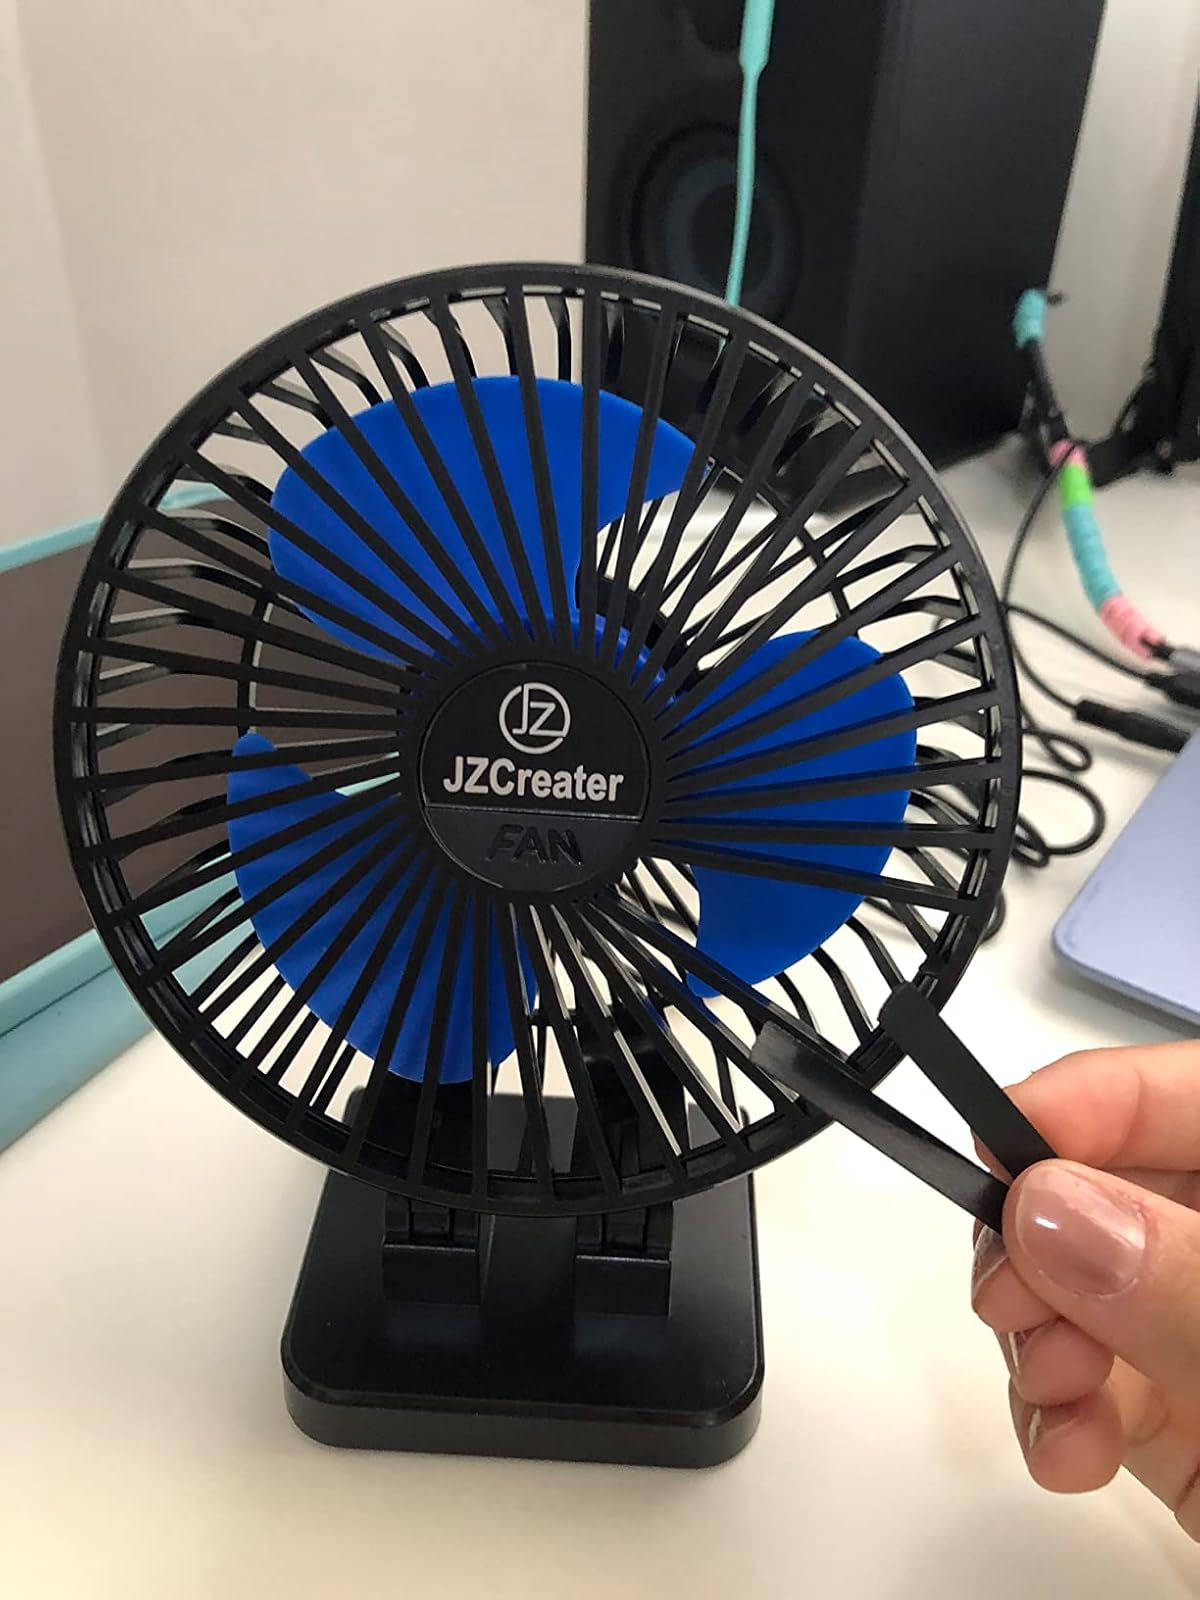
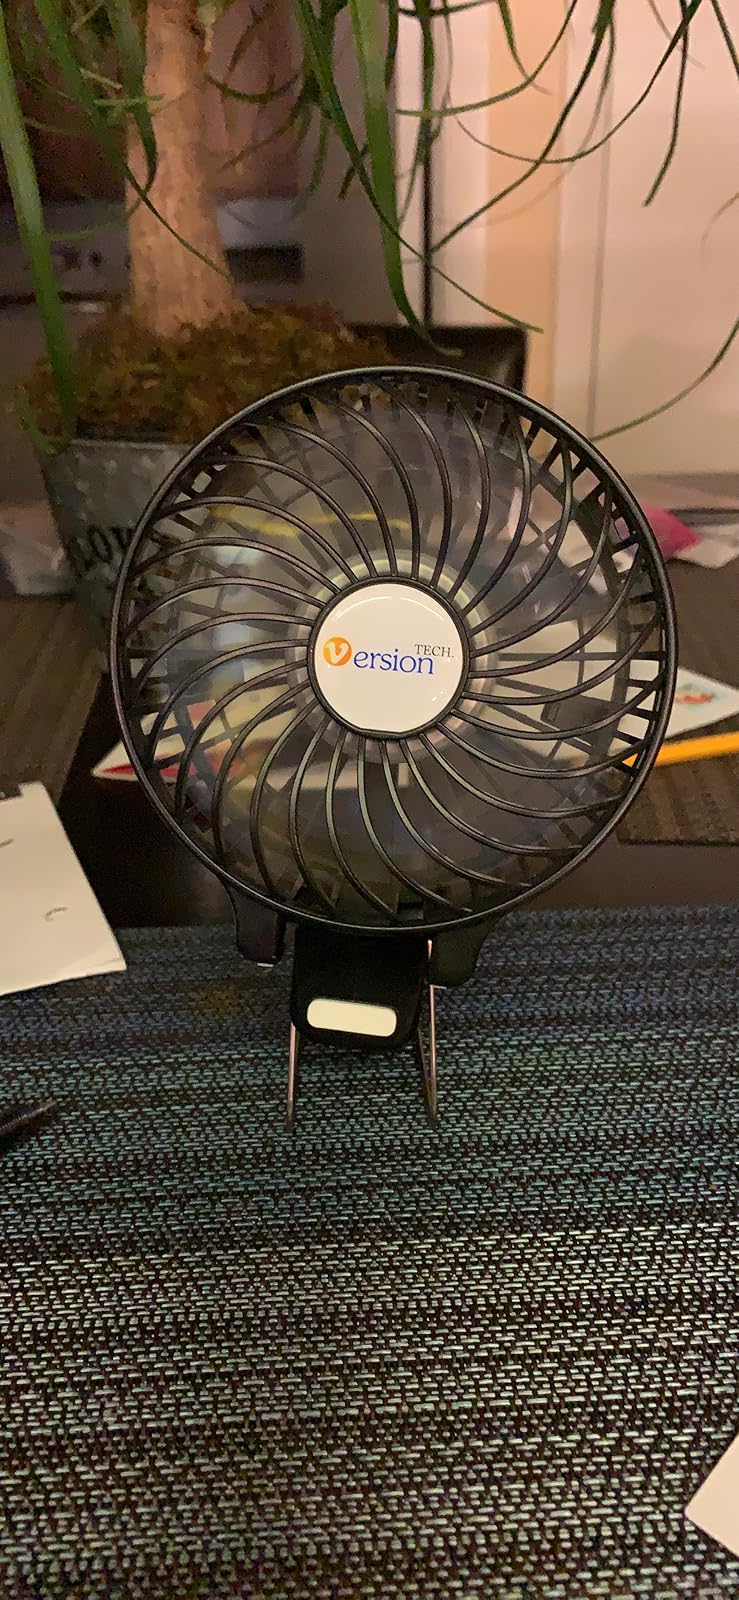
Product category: fan
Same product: no